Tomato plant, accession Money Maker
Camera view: horizontal (90 deg, fisheye); turntable rotation: 180 degrees
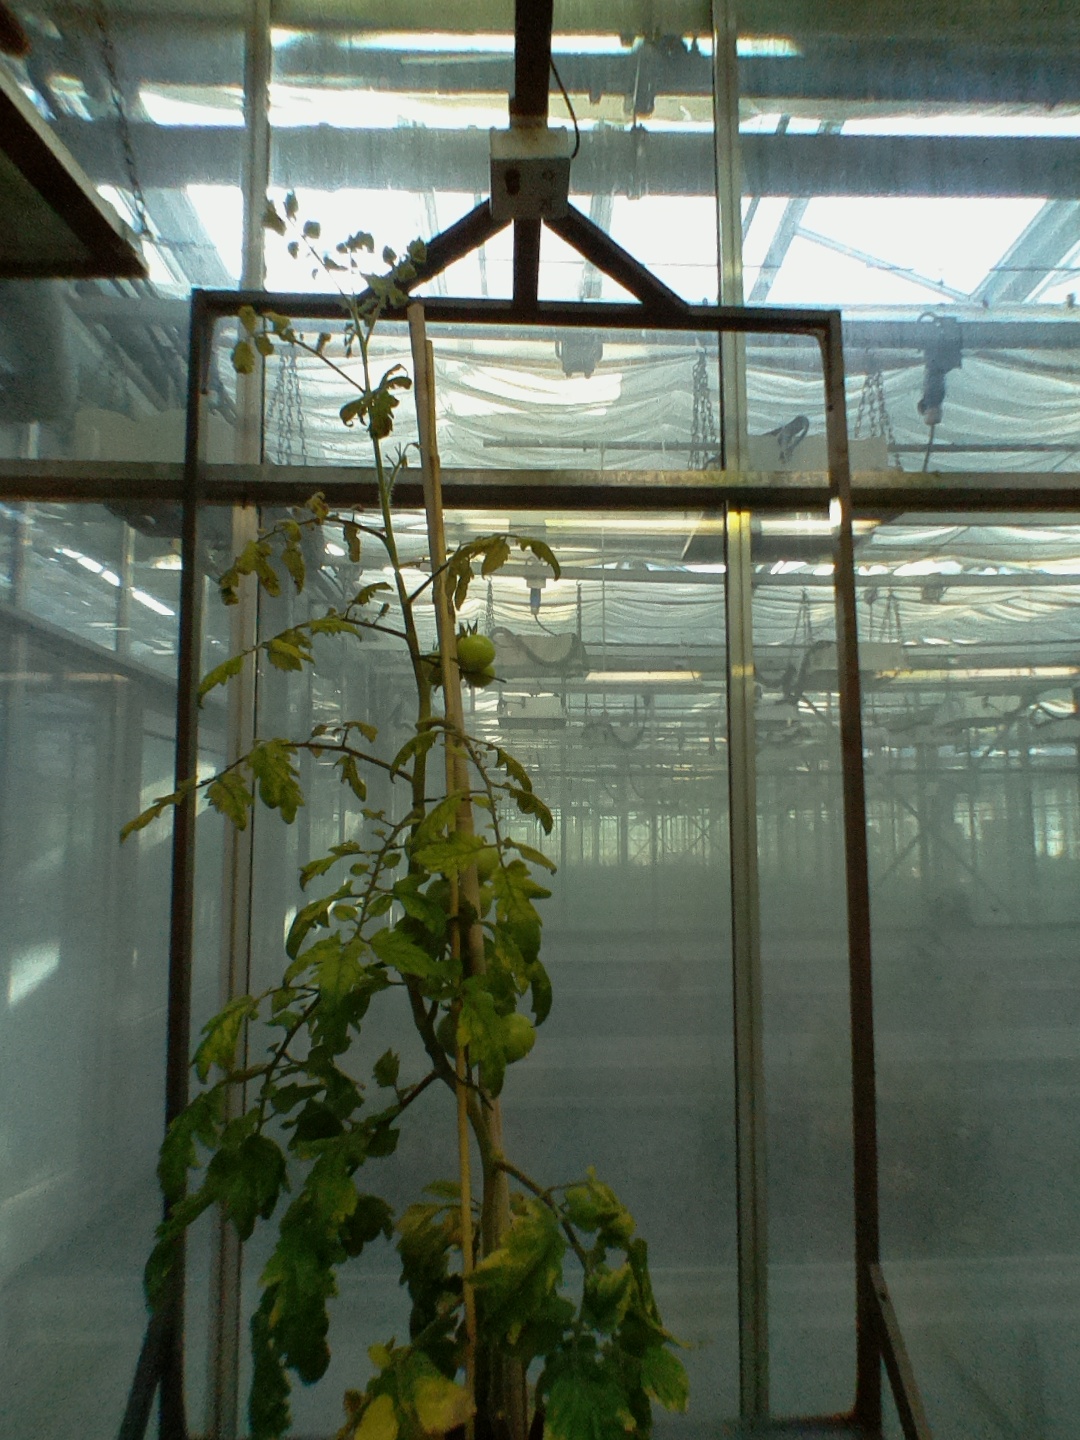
BBCH growth stage 79: 90% -100% of final fruit size